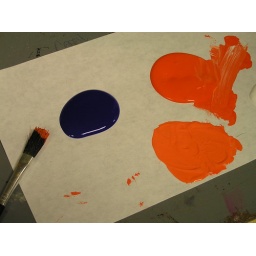
In this photo you see blue in orange they are complementery color's also you see a tint of oragne.